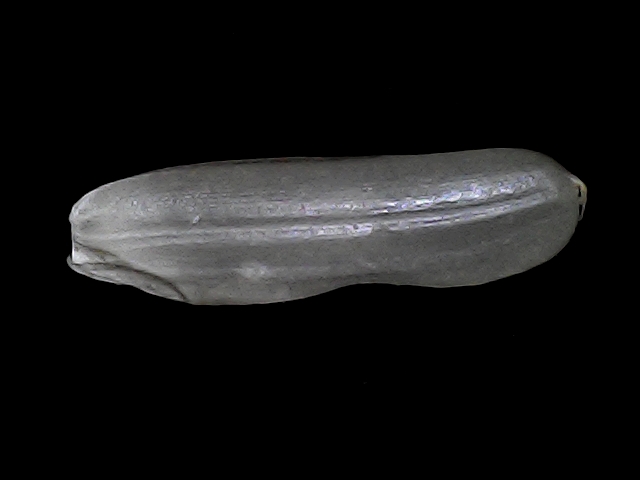
Rice variety: BRRI102